Millennium High School (Arizona)

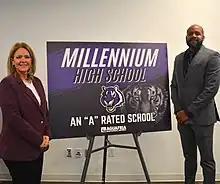
Millennium High School receives an "A" rating.

In 2022, "U.S. News & World Report" ranked Millennium High School 3,986th nationally and 67th among schools in Arizona. The same year, the Arizona Department of Education awarded Millennium High School an "A" rating.